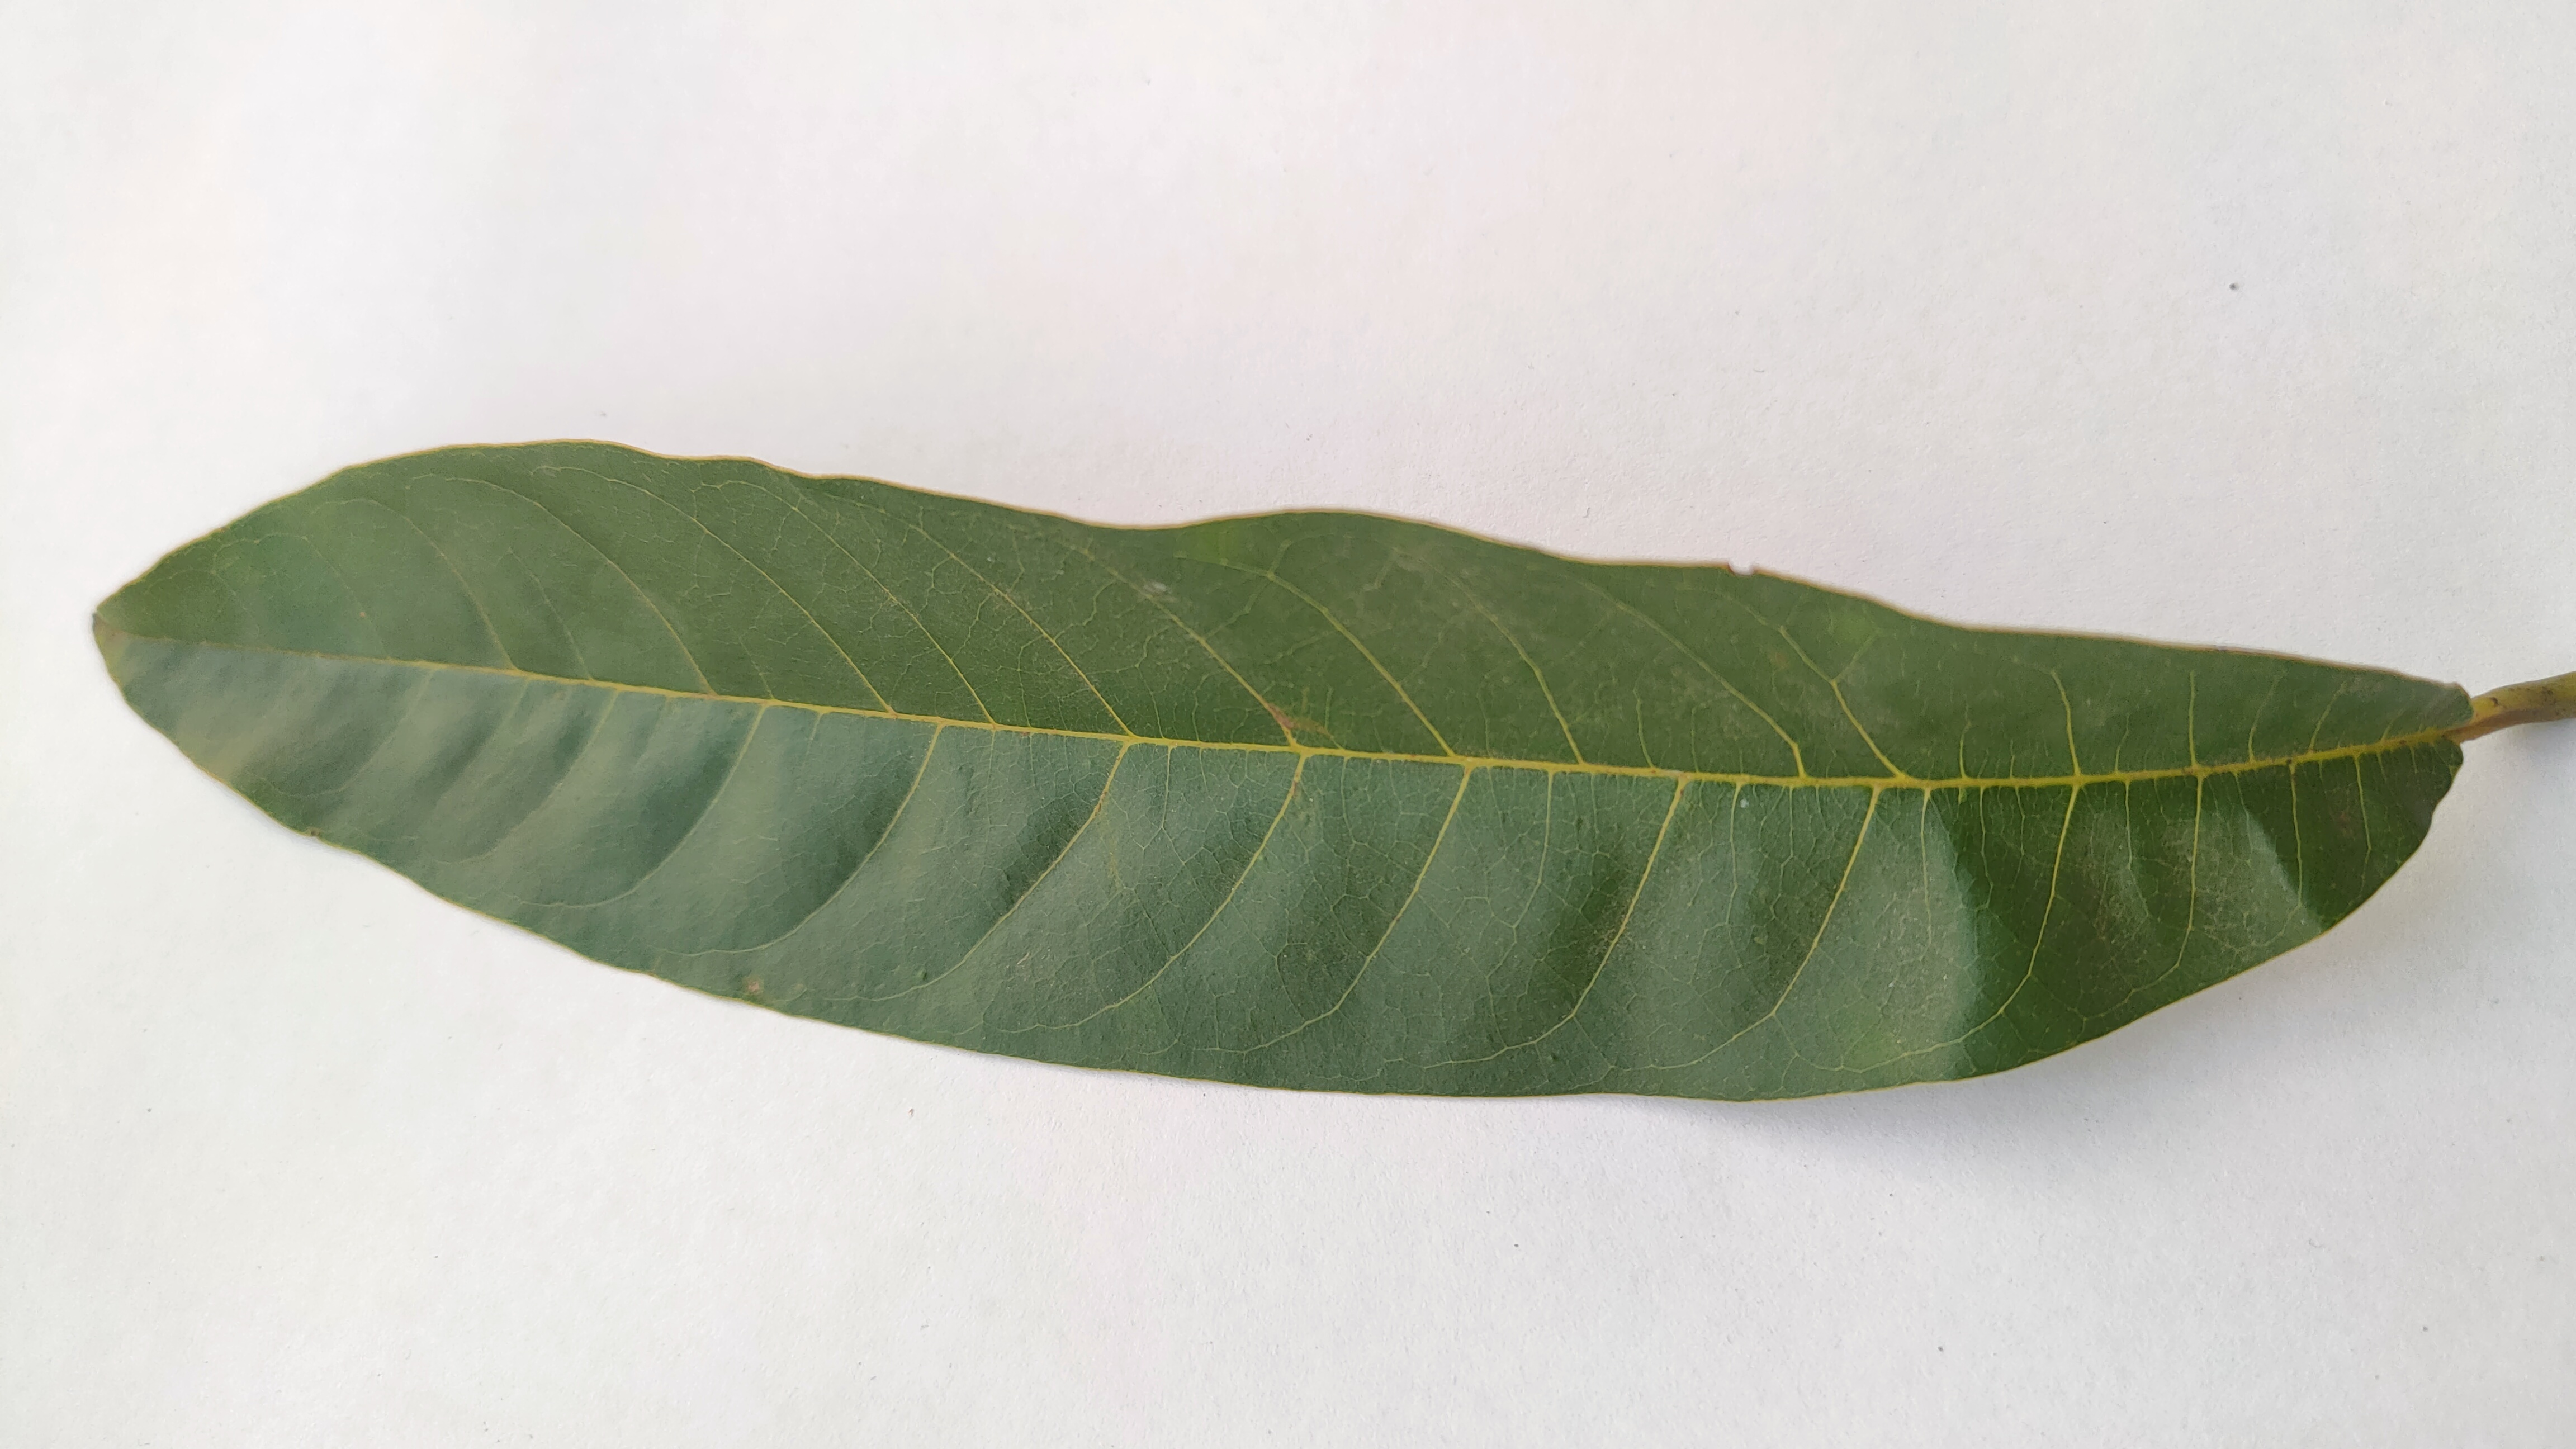
Leaf variety: Custard Apple